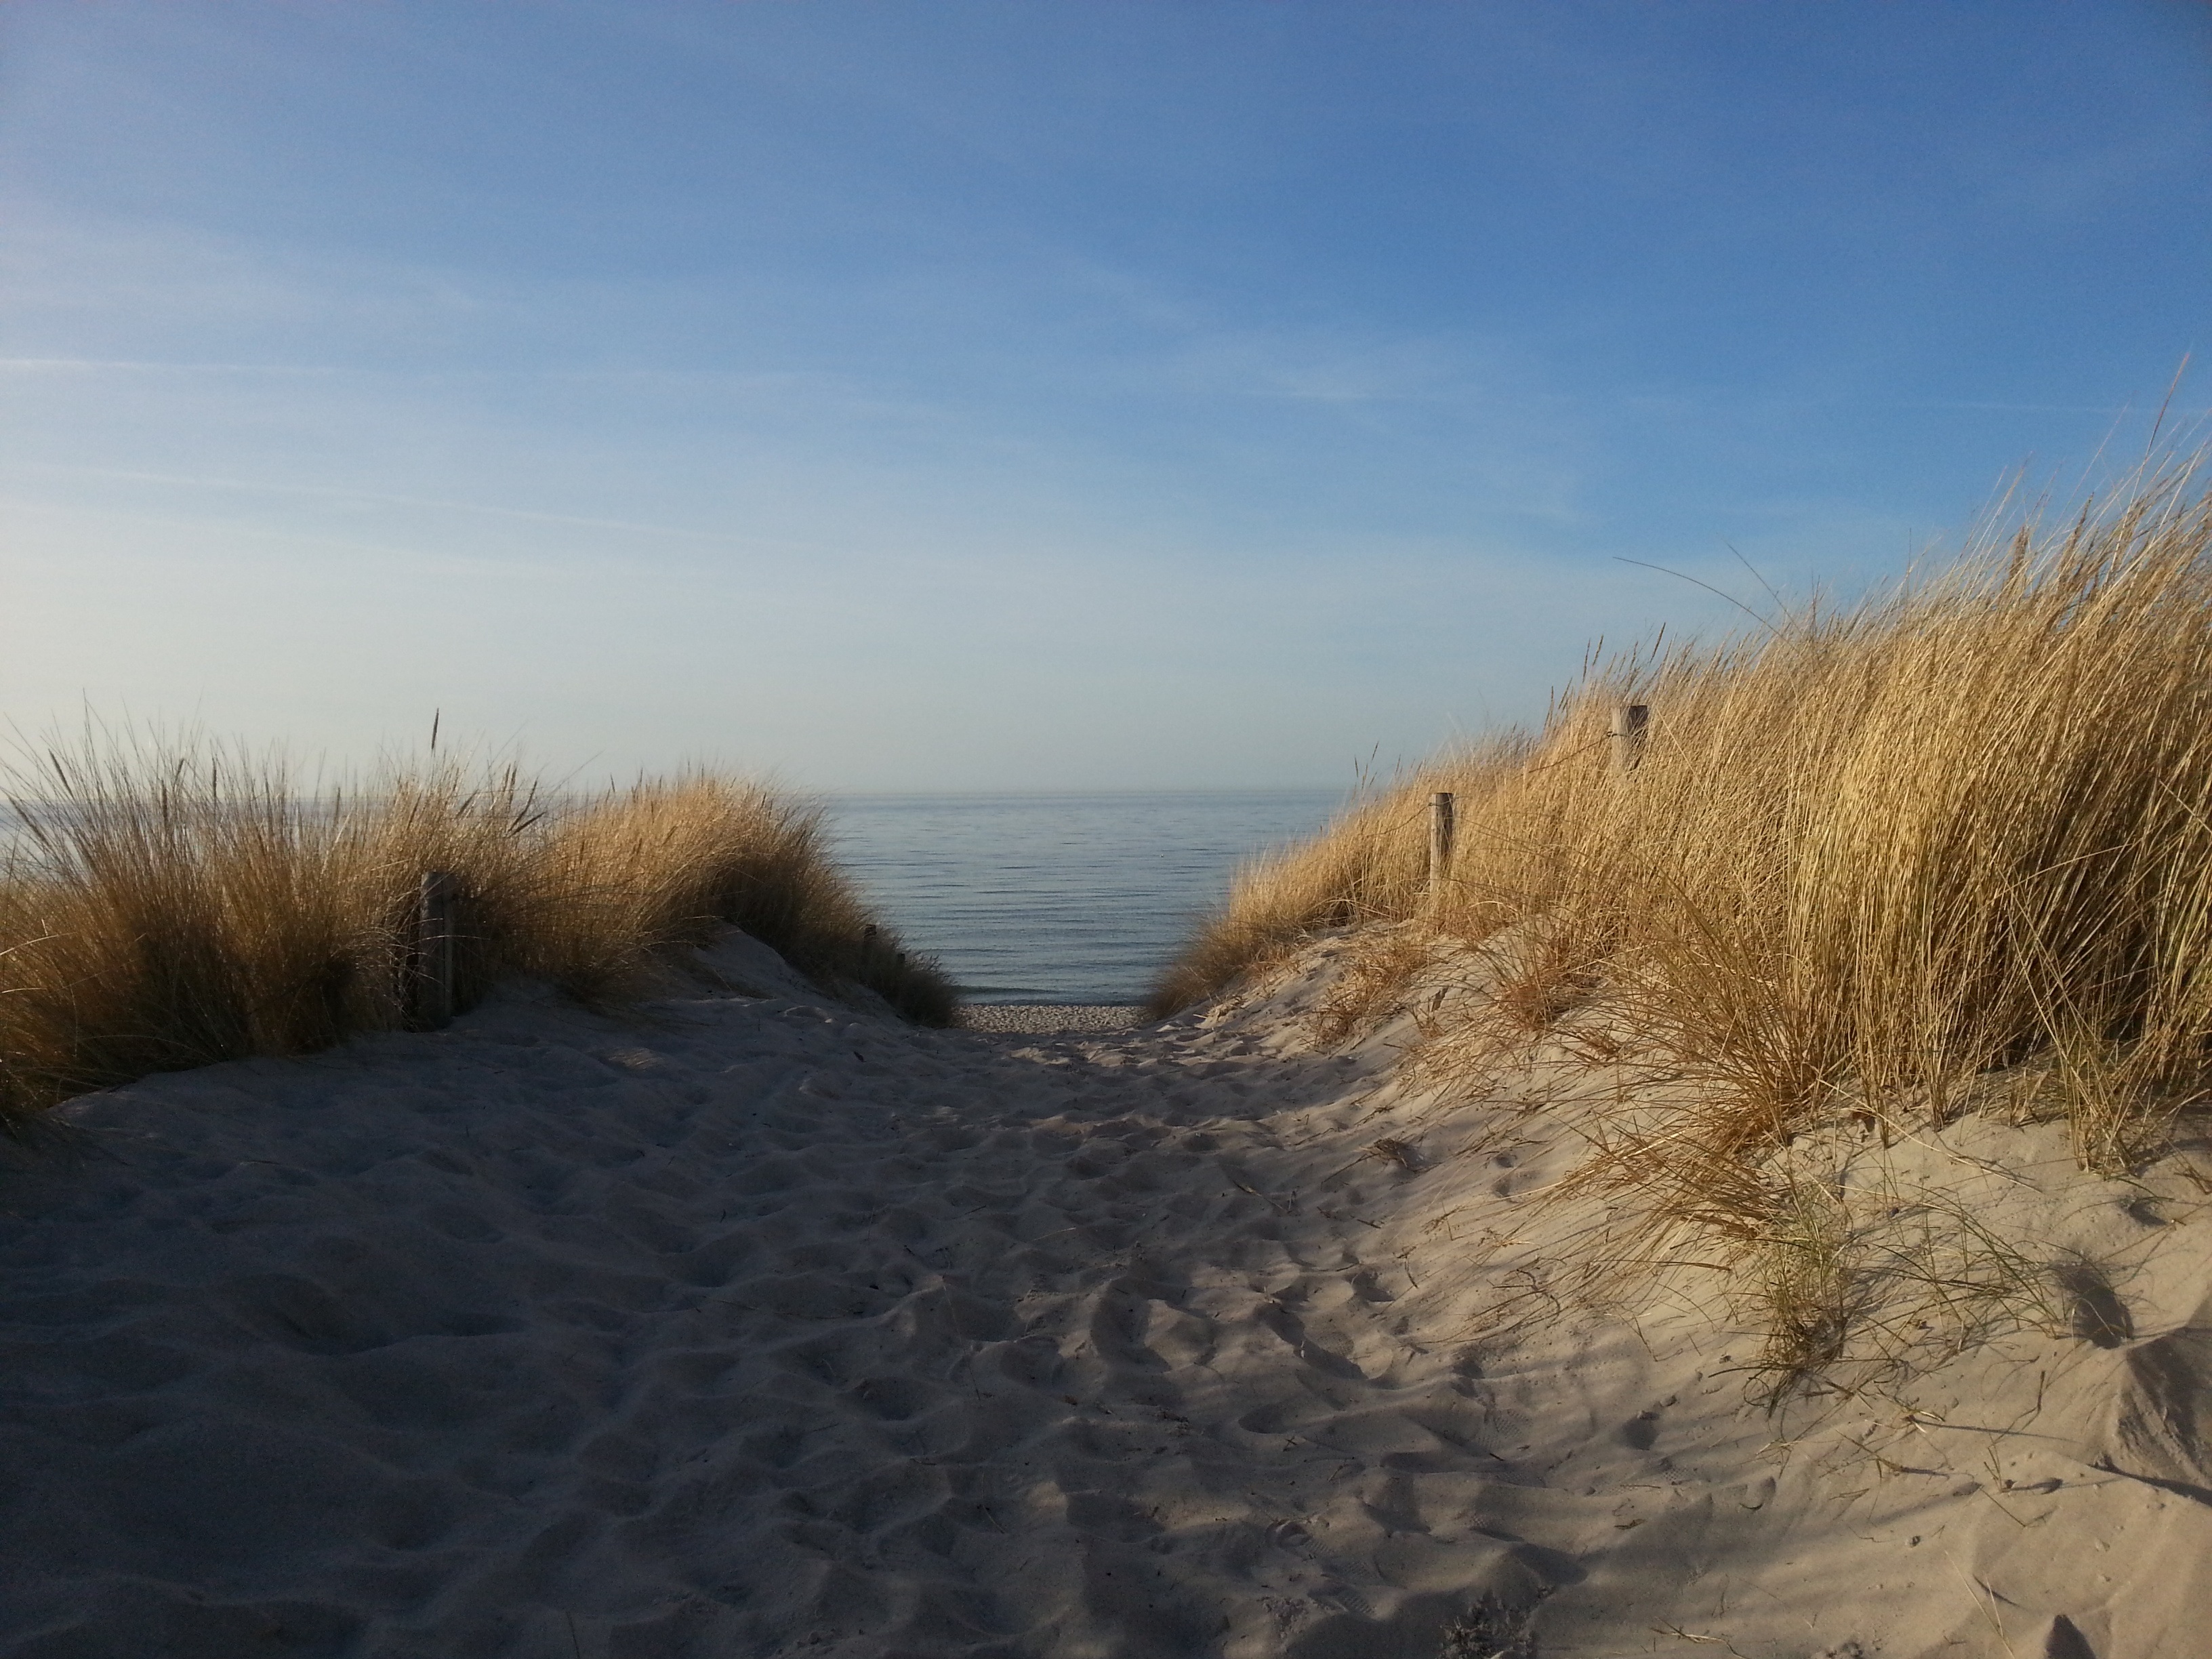
beach, landscape, sea, coast, sand, horizon, wilderness, mountain, snow, winter, cloud, sky, sunlight, morning, hill, dune, shore, weather, terrain, season, dunes, habitat, baltic sea, natural environment, atmospheric phenomenon, aeolian landform